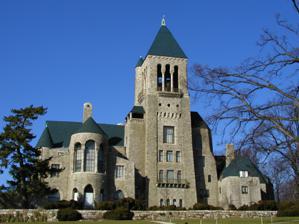
Building: Glencairn Museum
Country: United States of America
Year built: 1942
Historic house in Pennsylvania, United States United States historic place Glencairn U.S. National Register of Historic Places U.S. National Historic Landmark District Contributing Property Glencairn Museum, February 2007 Show map of Pennsylvania Show map of the United States Location 1001 Cathedral Rd., Bryn Athyn, Pennsylvania Coordinates 40°08′11.88″N 75°03′51.43″W / 40.1366333°N 75.0642861°W / 40.1366333; -75.0642861 Area 6.2 acres (2.5 ha) Built 1928–39 Built by Raymond Pitcairn Architectural style Late 19th And 20th Century Revivals, Late Romanesque Part of Bryn Athyn Historic District ( ID08001087 ) NRHP reference No. 78002434 Significant dates Added to NRHP August 31, 1978 Designated NHLDCP October 6, 2008 Glencairn is a castle-like mansion in Bryn Athyn, Pennsylvania , that was home to the Pitcairn family for more than 40 years. Now the Glencairn Museum , it contains a collection of about 8,000 artworks, mostly religious in nature, from cultures such as ancient Egypt , ancient Greece , the Roman Empire and medieval Europe, as well as Islamic , Asian , and Native American works. The museum is affiliated with The New Church , and the building is on the National Register of Historic Places . Mansion Great Hall, May 2017 Multi-millionaire businessman Raymond Pitcairn (1885–1966) and his wife, Mildred Glenn (died 1979) built "Glencairn" between 1928 and 1939. Its name was a combination of their surnames. Pitcairn, a member of the New Church himself, had no formal training in architecture and designed the Romanesque -style building using a series of models. The nine-story, granite -and-ruddy-colored-stone mansion features more than 90 rooms on 10 floors. It has three main sections – a central rectangle, and two large rectangular wings – that together measure approximately 175 feet by 135 feet. The exterior features a nine-story tower, carved doorways, pillars, and wall insets. The building also contains elaborate interior mosaics, monel metalwork, Early Medieval stained glass windows, and a replica of the Biblical tabernacle . The Pitcairn fortune derived from control of Pittsburgh Plate Glass Company , of which his father John Pitcairn, Jr. (1841-1916), was director, 1896–1906. Adjacent to "Glencairn" is Raymond Pitcairn's first architectural success, the Gothic Revival Bryn Athyn Cathedral (1913–19), and his father's house " Cairnwood ". The Pitcairns were funders of the American Liberty League . Following Mildred's death in 1979 (Raymond died in 1966), the mansion, with its collections and Pitcairn archives, was given to the Academy of the New Church. "Glencairn" was added to the National Register of Historic Places in 1978 and is a contributing property of the Bryn Athyn Historic District . Glencairn Museum Guided tours of the building and collection are available year-round. Tours are offered Tuesday through Friday at 2:30pm or by appointment, and weekends at 1:00, 2:30 and 3pm. The Museum's first floor, including the Great Hall, Upper Hall, Bird Room, and current temporary exhibition, is open for self-guided viewing on weekends from 1:00 to 4:30 pm. Glencairn Museum also offers a variety of events and exhibitions throughout the year. See also Philadelphia portal Pennsylvania portal National Register of Historic Places portal National Register of Historic Places listings in Montgomery County, Pennsylvania Bryn Athyn College References